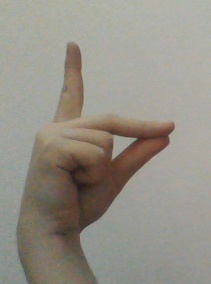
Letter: ta